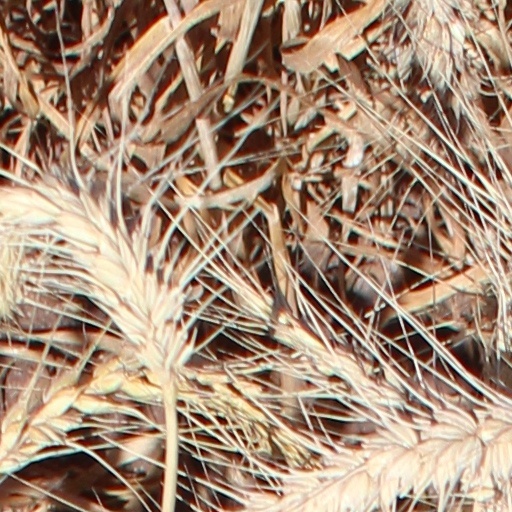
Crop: wheat